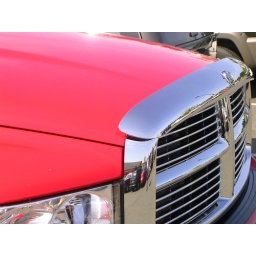
Took this photo in the parking lot of Home Depot...now I'm noticing a lot of shiny red cars out there.